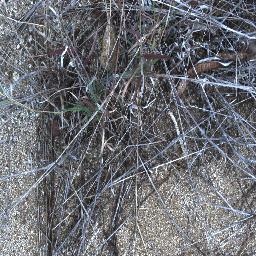
Label: negative